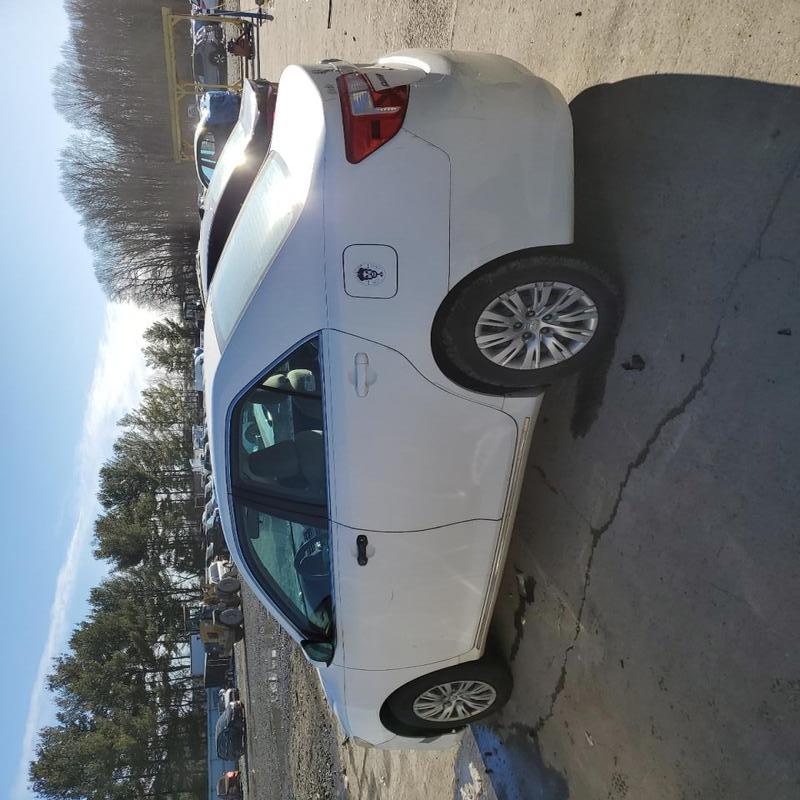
Aucun dommage détecté.
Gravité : aucun